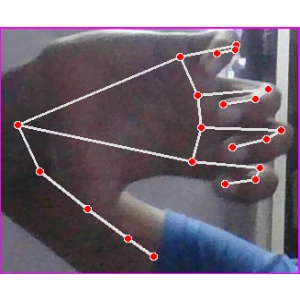
अक्षर: त